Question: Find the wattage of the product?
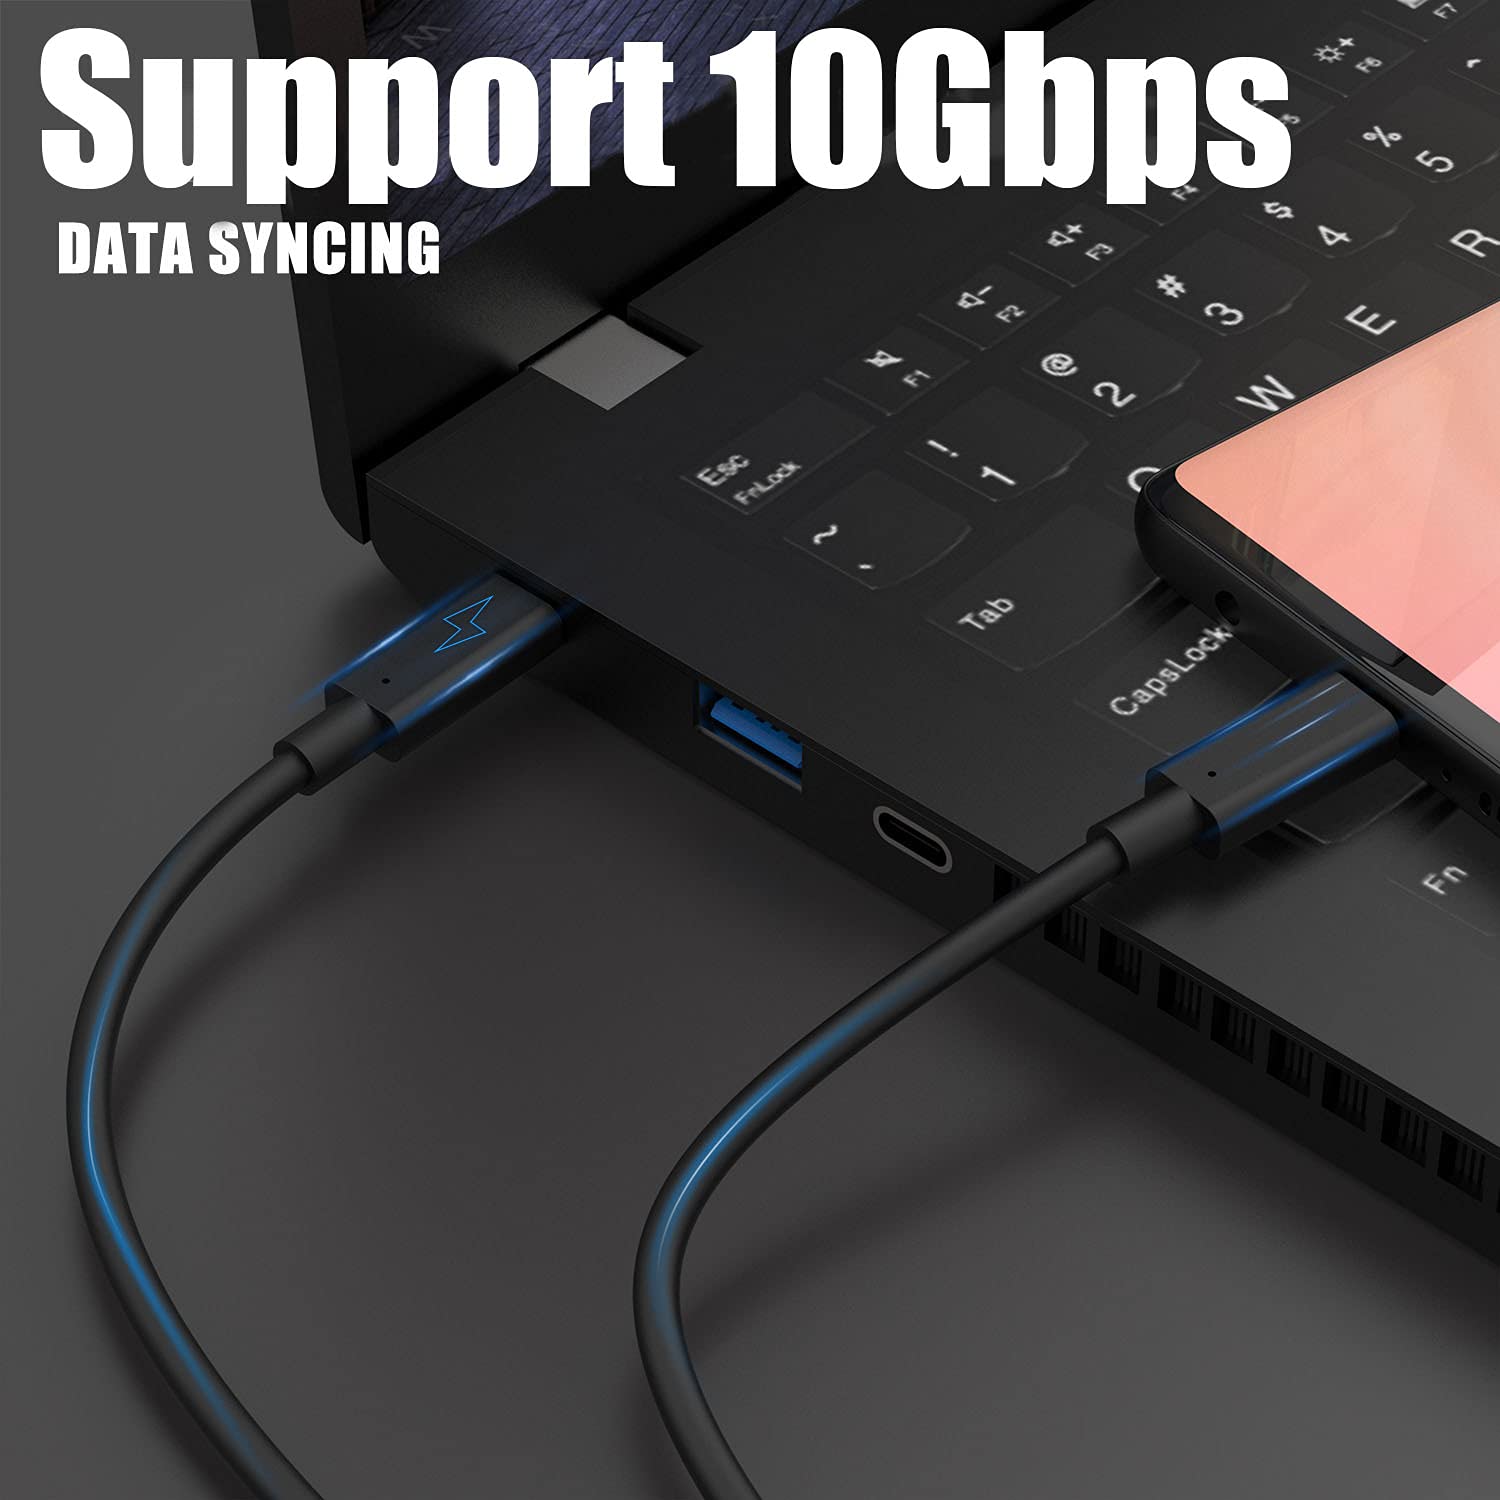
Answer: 3.0 watt